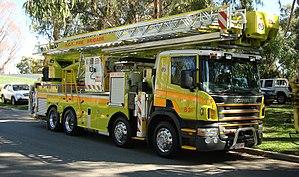
Le fourgon d'incendie est un camion de pompiers utilisé principalement dans la lutte contre l'incendie. Il est généralement le camion de base des pompiers et est, de ce fait, bien souvent multifonctionnel.